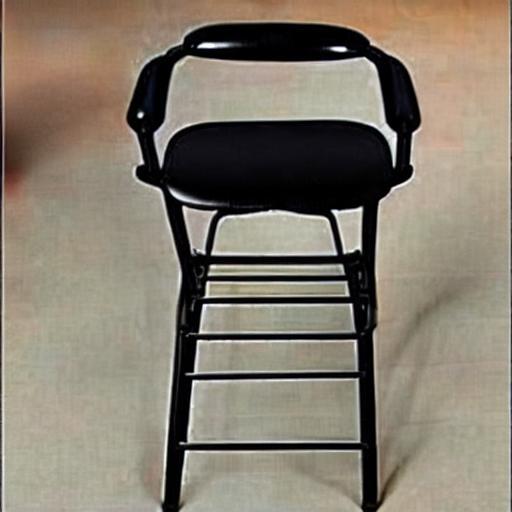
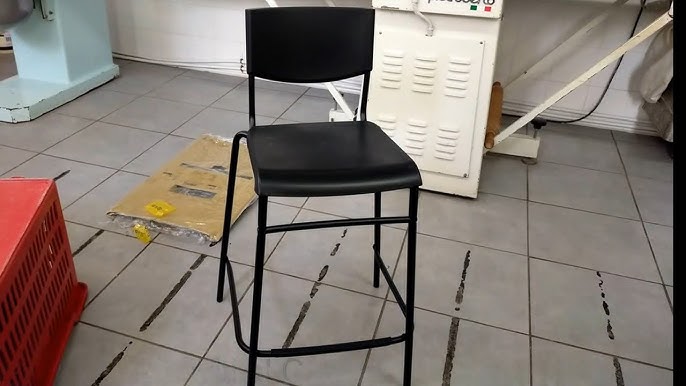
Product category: stool
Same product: no